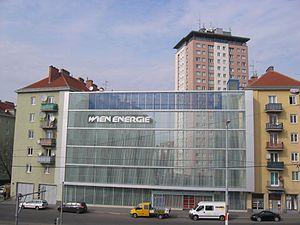
Un mur anti-bruit barrière à Theodor-Körner-Hof avec un panneau photovoltaïque, dans le 5ème arrondissement, Margareten de Vienne (Photo: Mars 2008). Italiano: Un rumore parete sbarramento di Theodor-Körner-Hof, con un pannello fotovoltaico, nel 5° distretto, Margareten di Vienna (foto: marzo 2008).